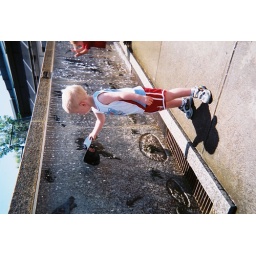
Adam is trying to catch water in his hat to cool off because it was a hot day